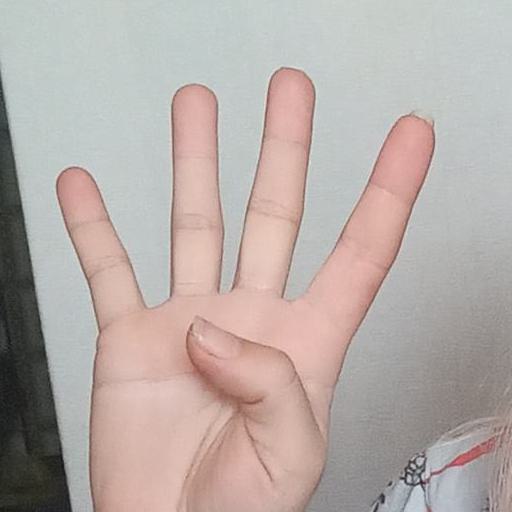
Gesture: four